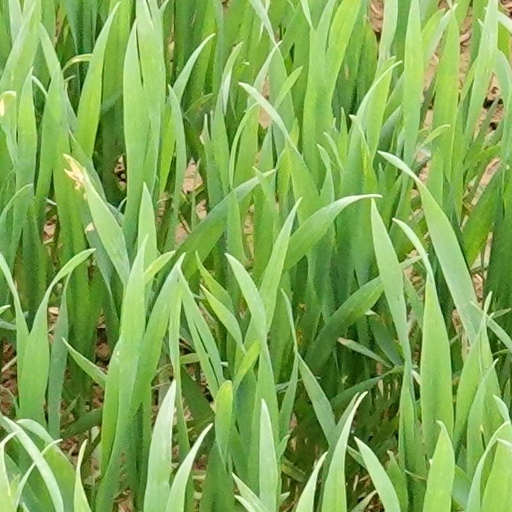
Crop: wheat